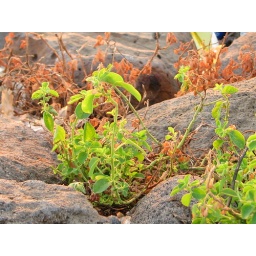
green in the rock